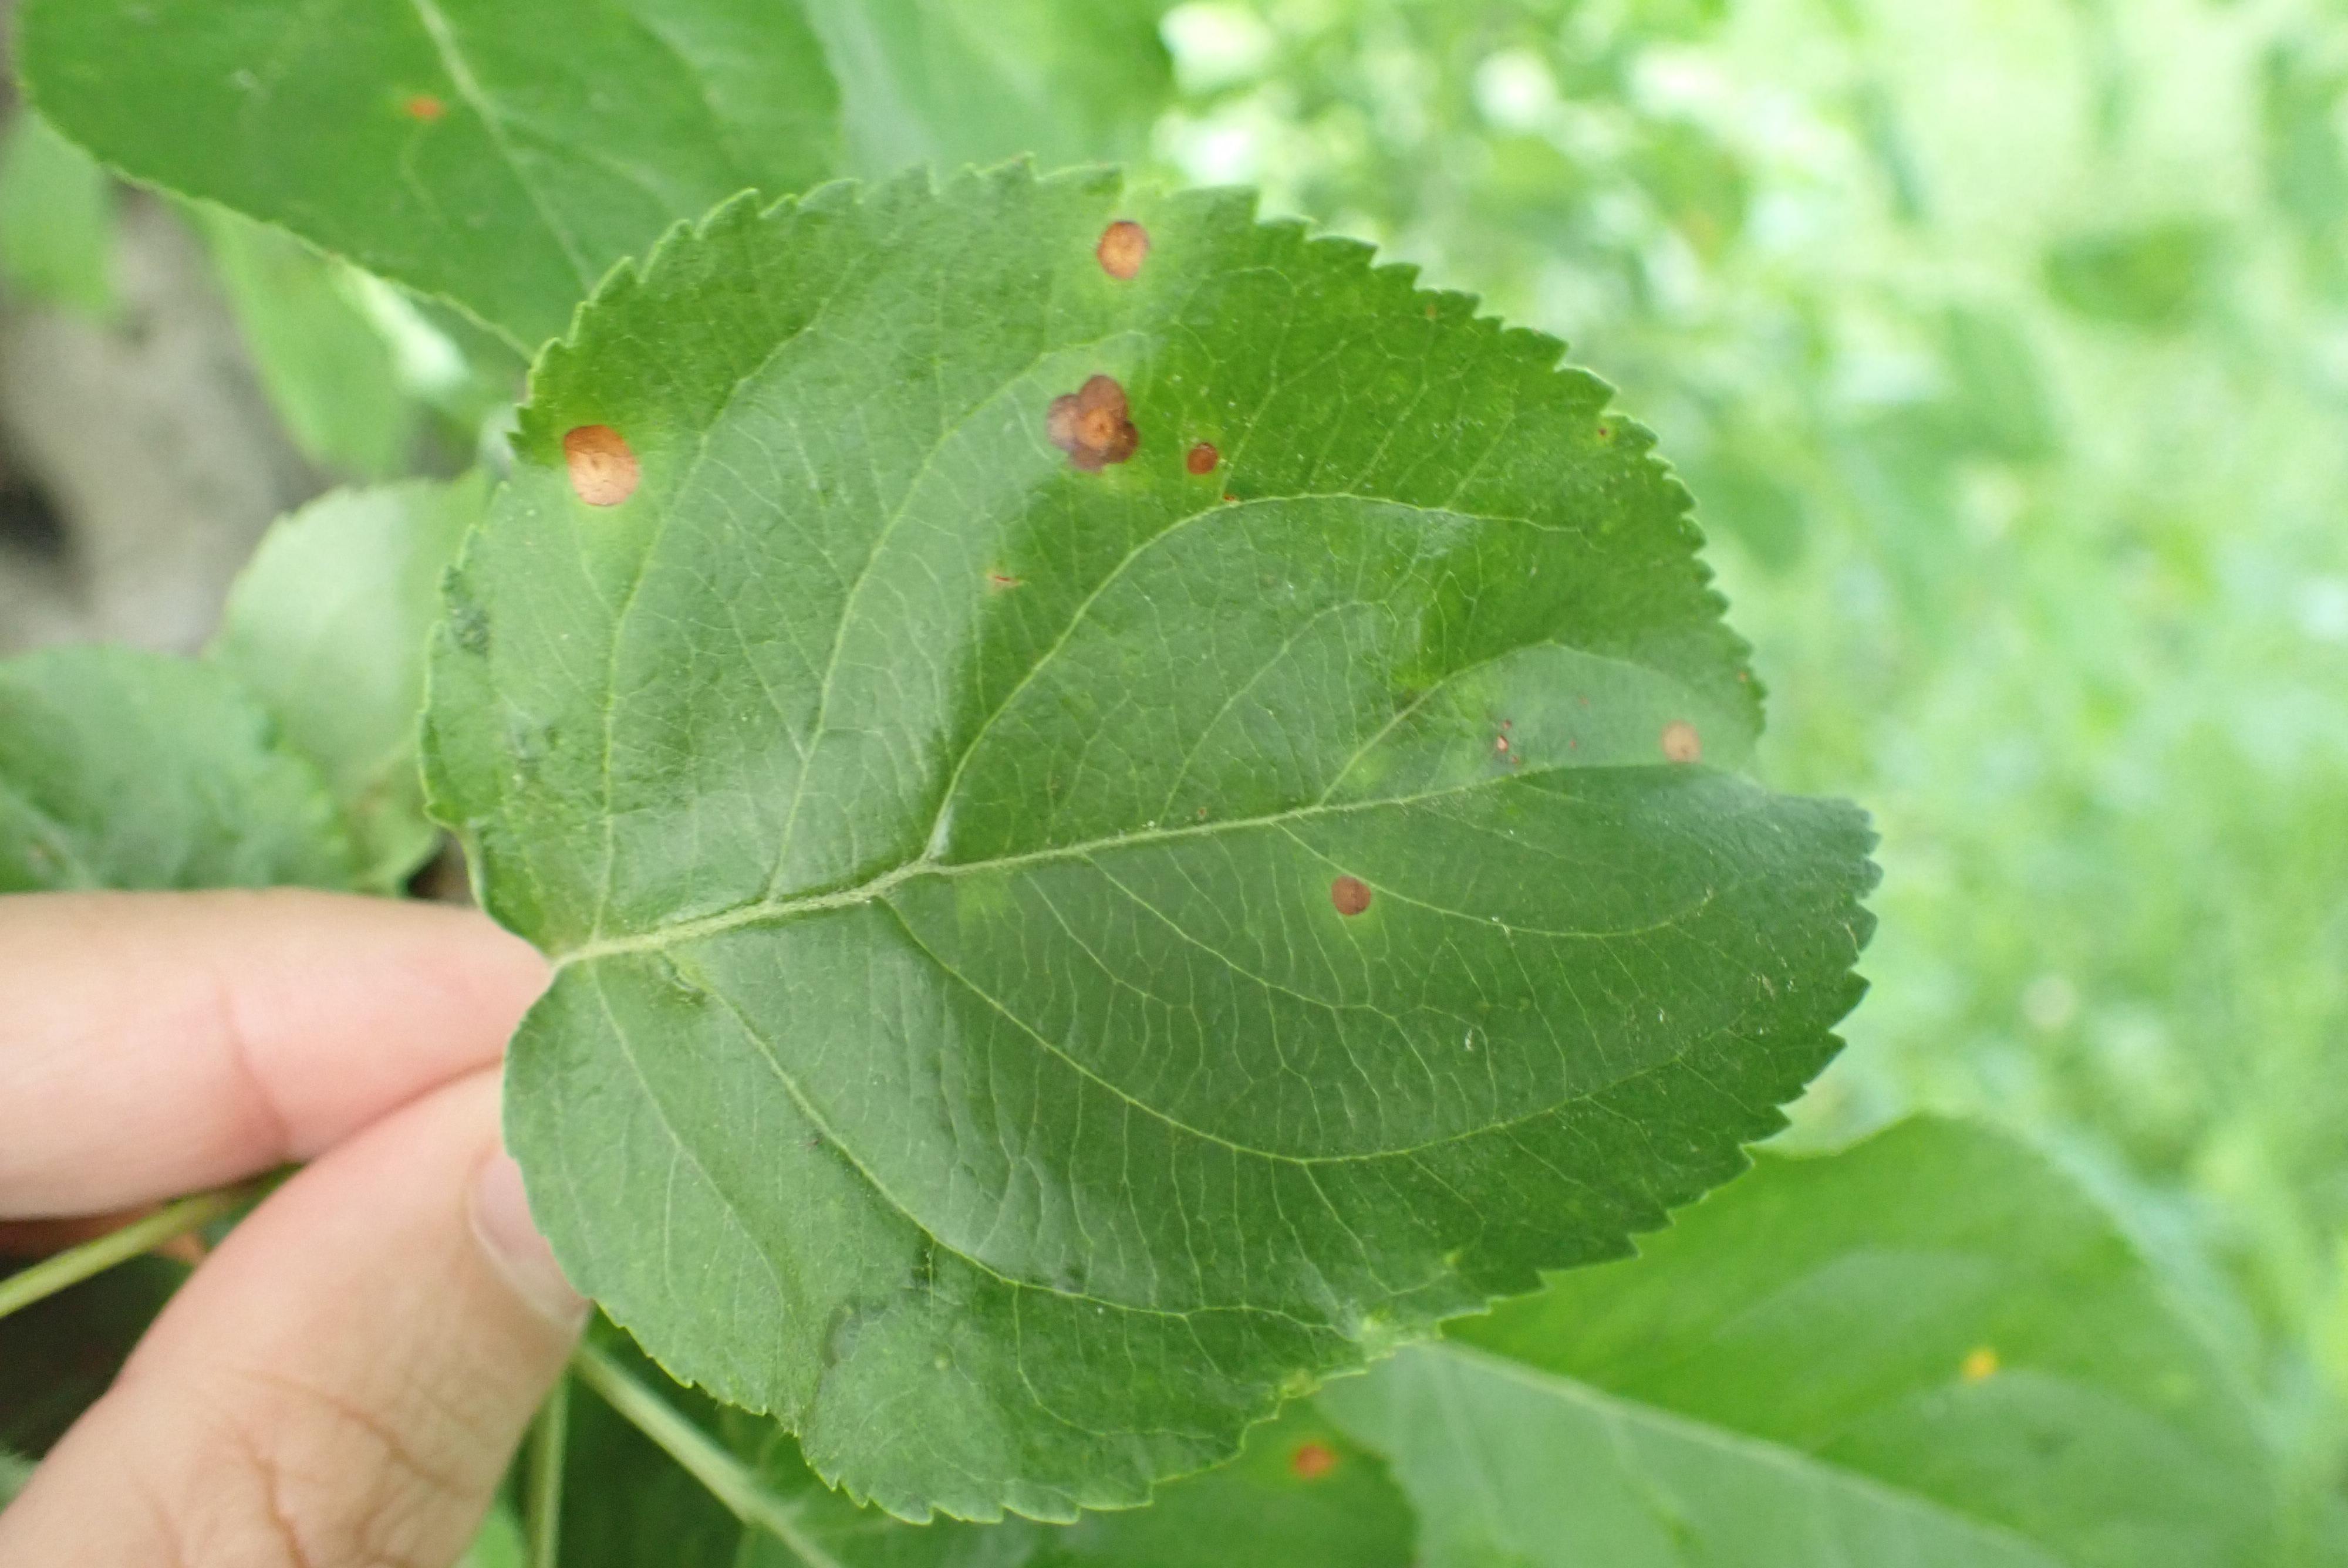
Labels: frog_eye_leaf_spot